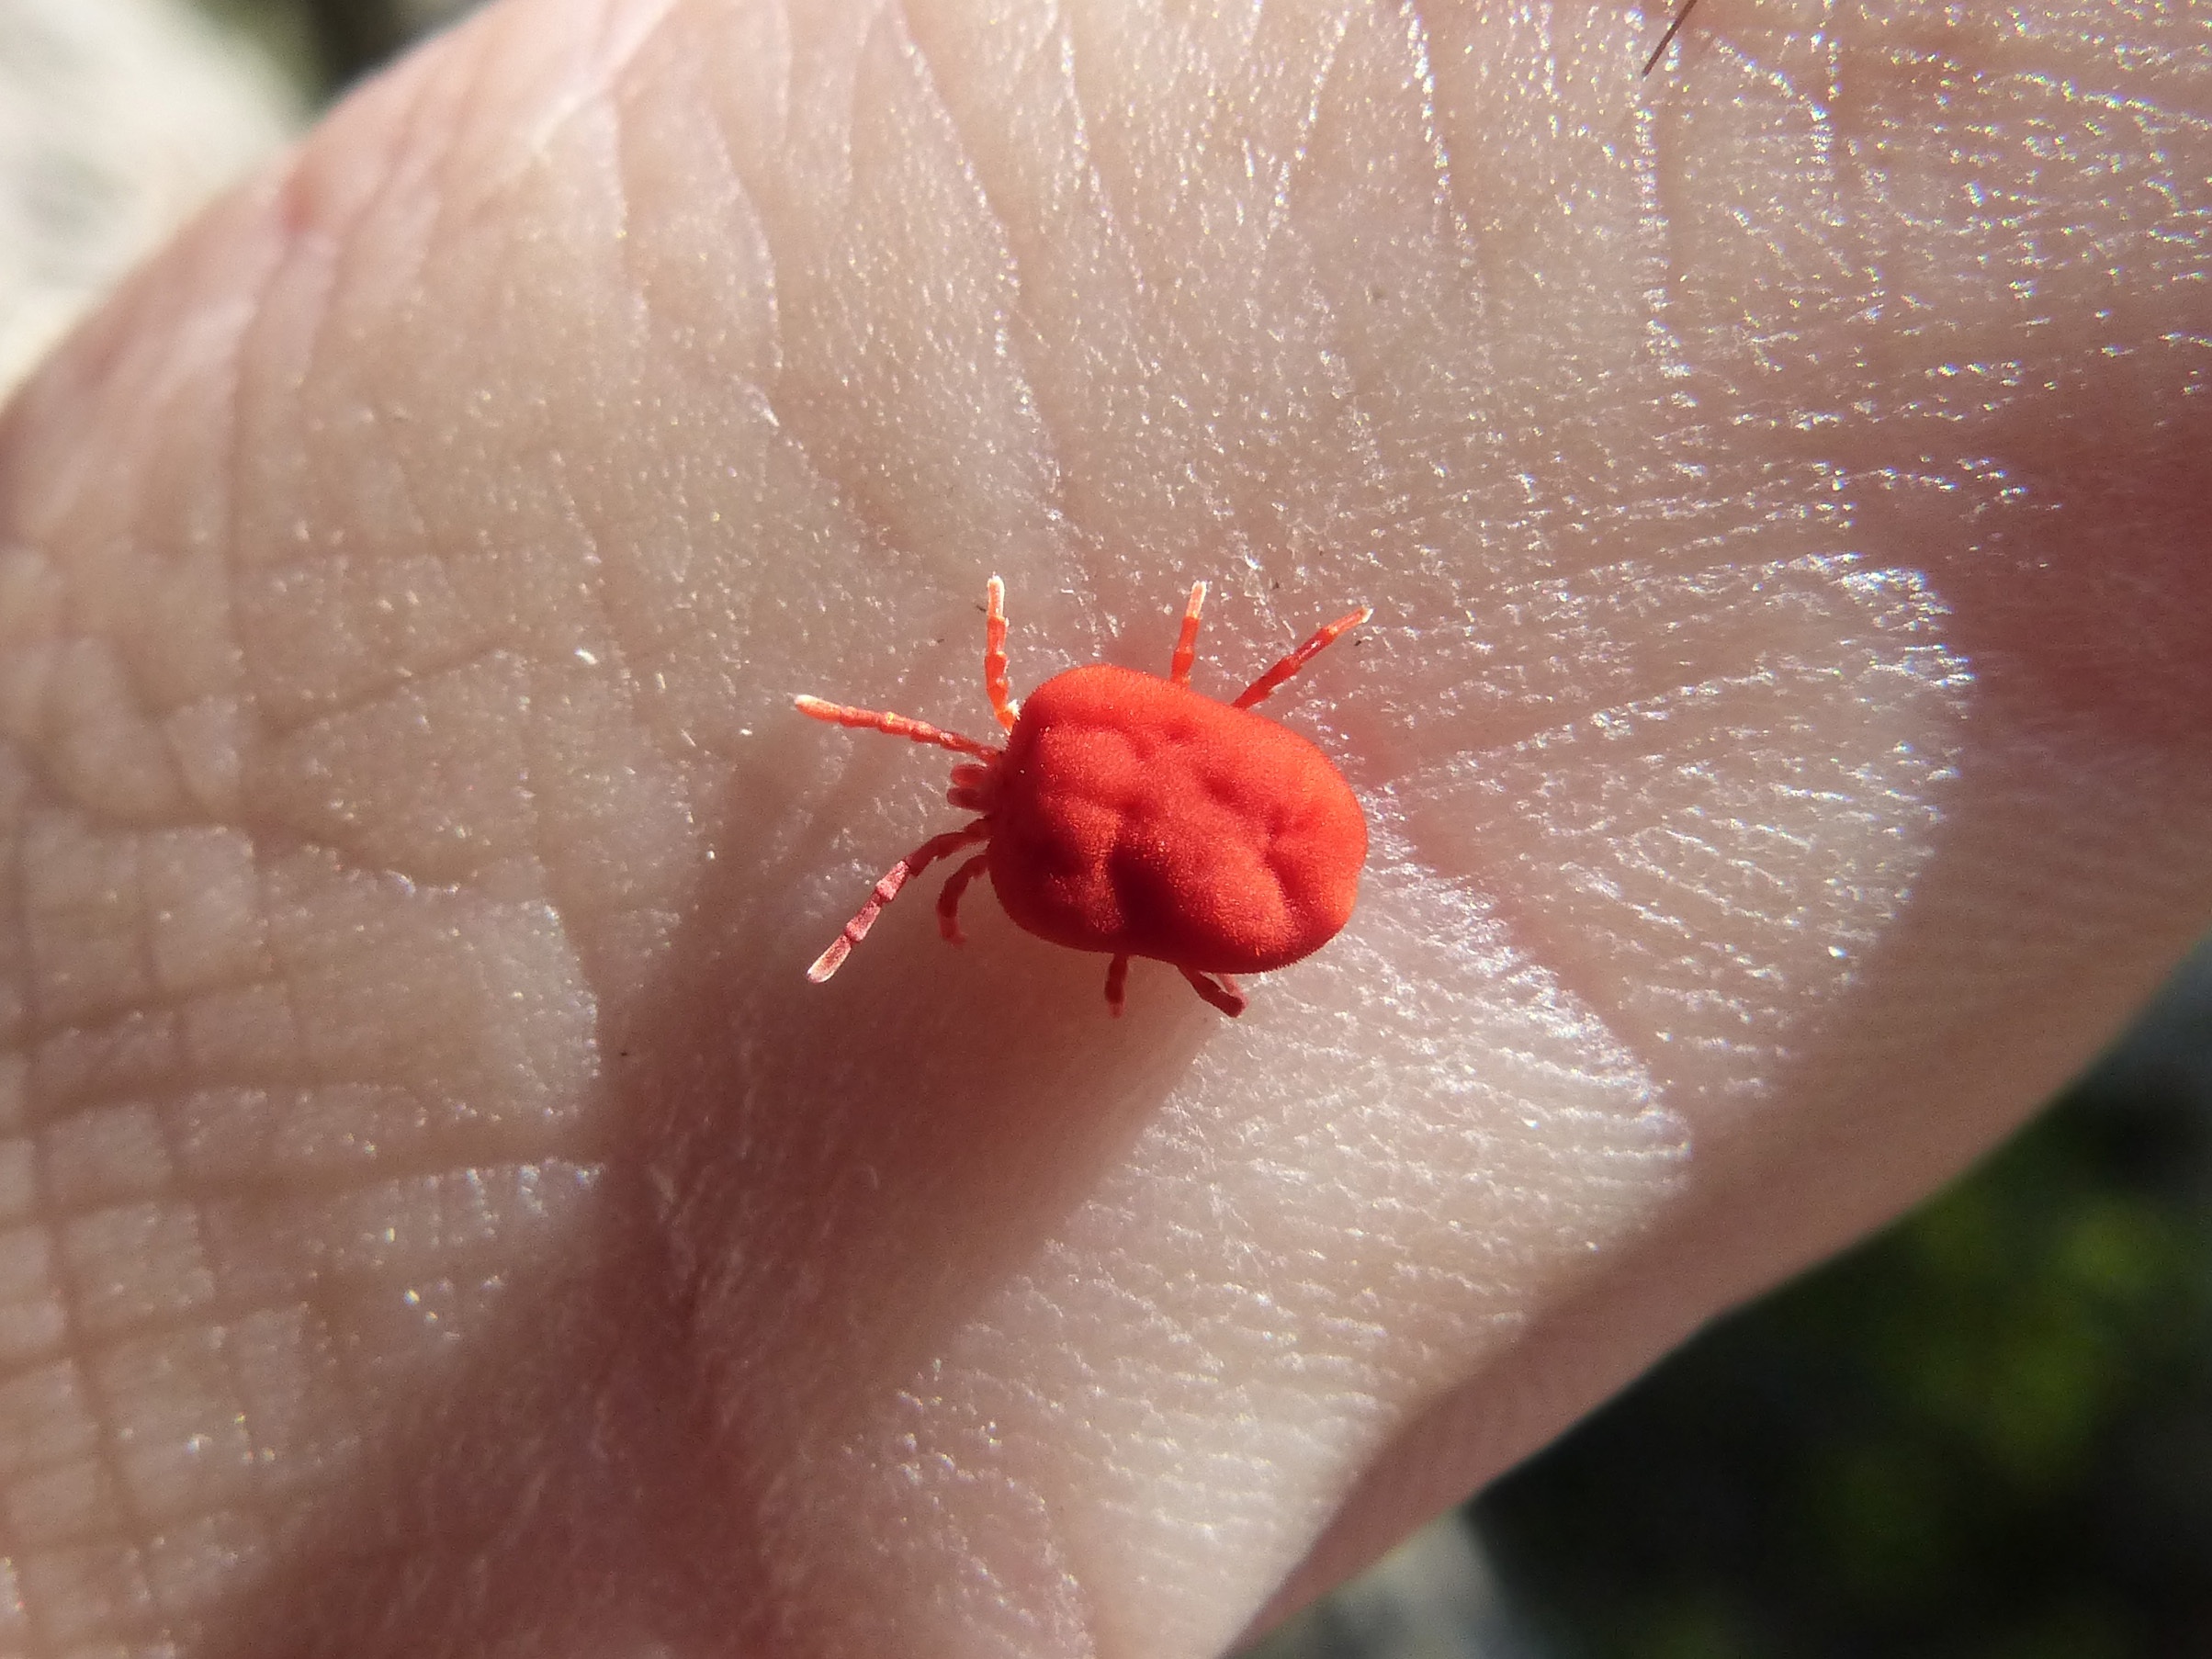
hand, photography, leaf, flower, petal, finger, red, insect, fauna, invertebrate, close up, tiny, pest, macro photography, red bug